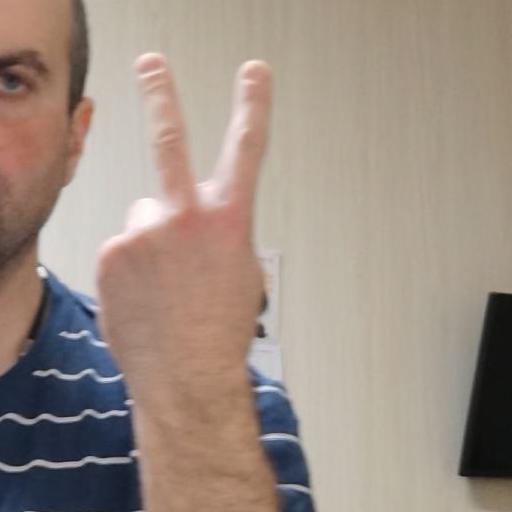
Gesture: peace_inverted